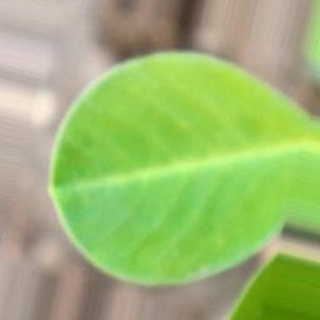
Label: healthy_groundnut